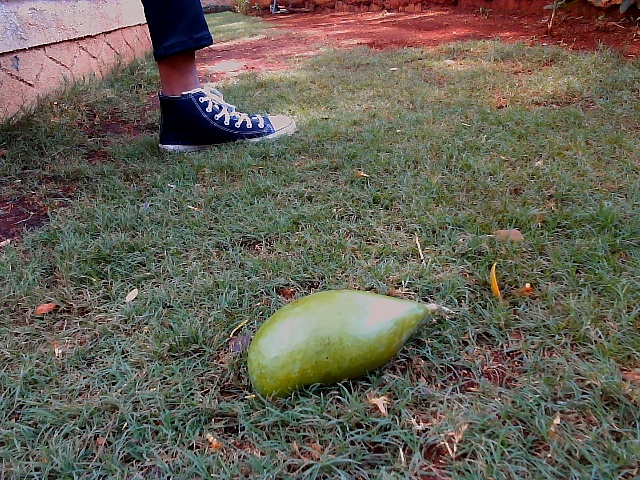
Label: Raw_Mango